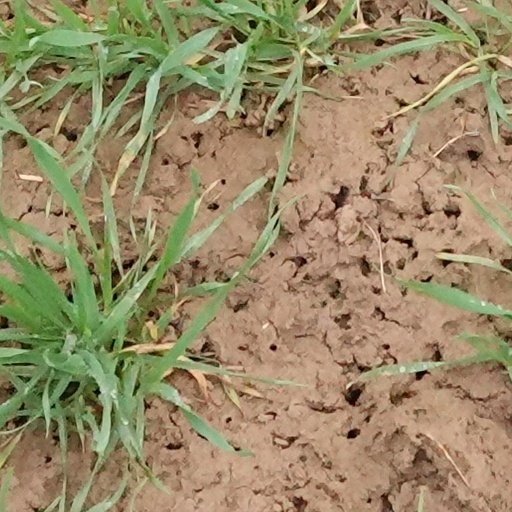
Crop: wheat